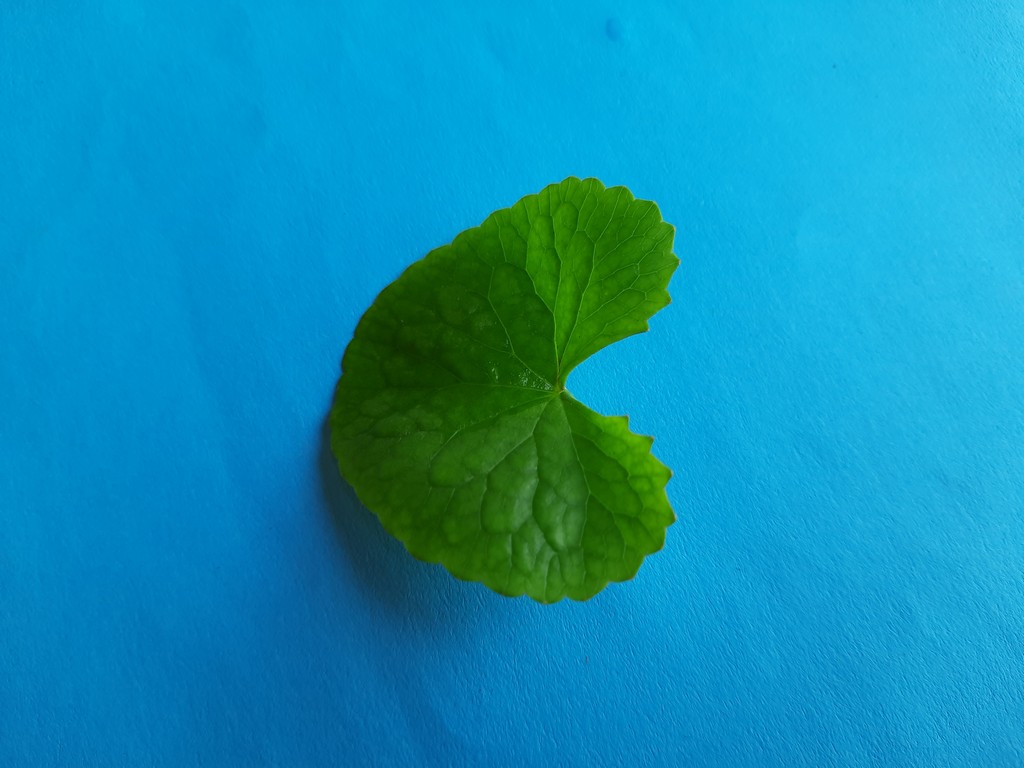
Label: Healthy